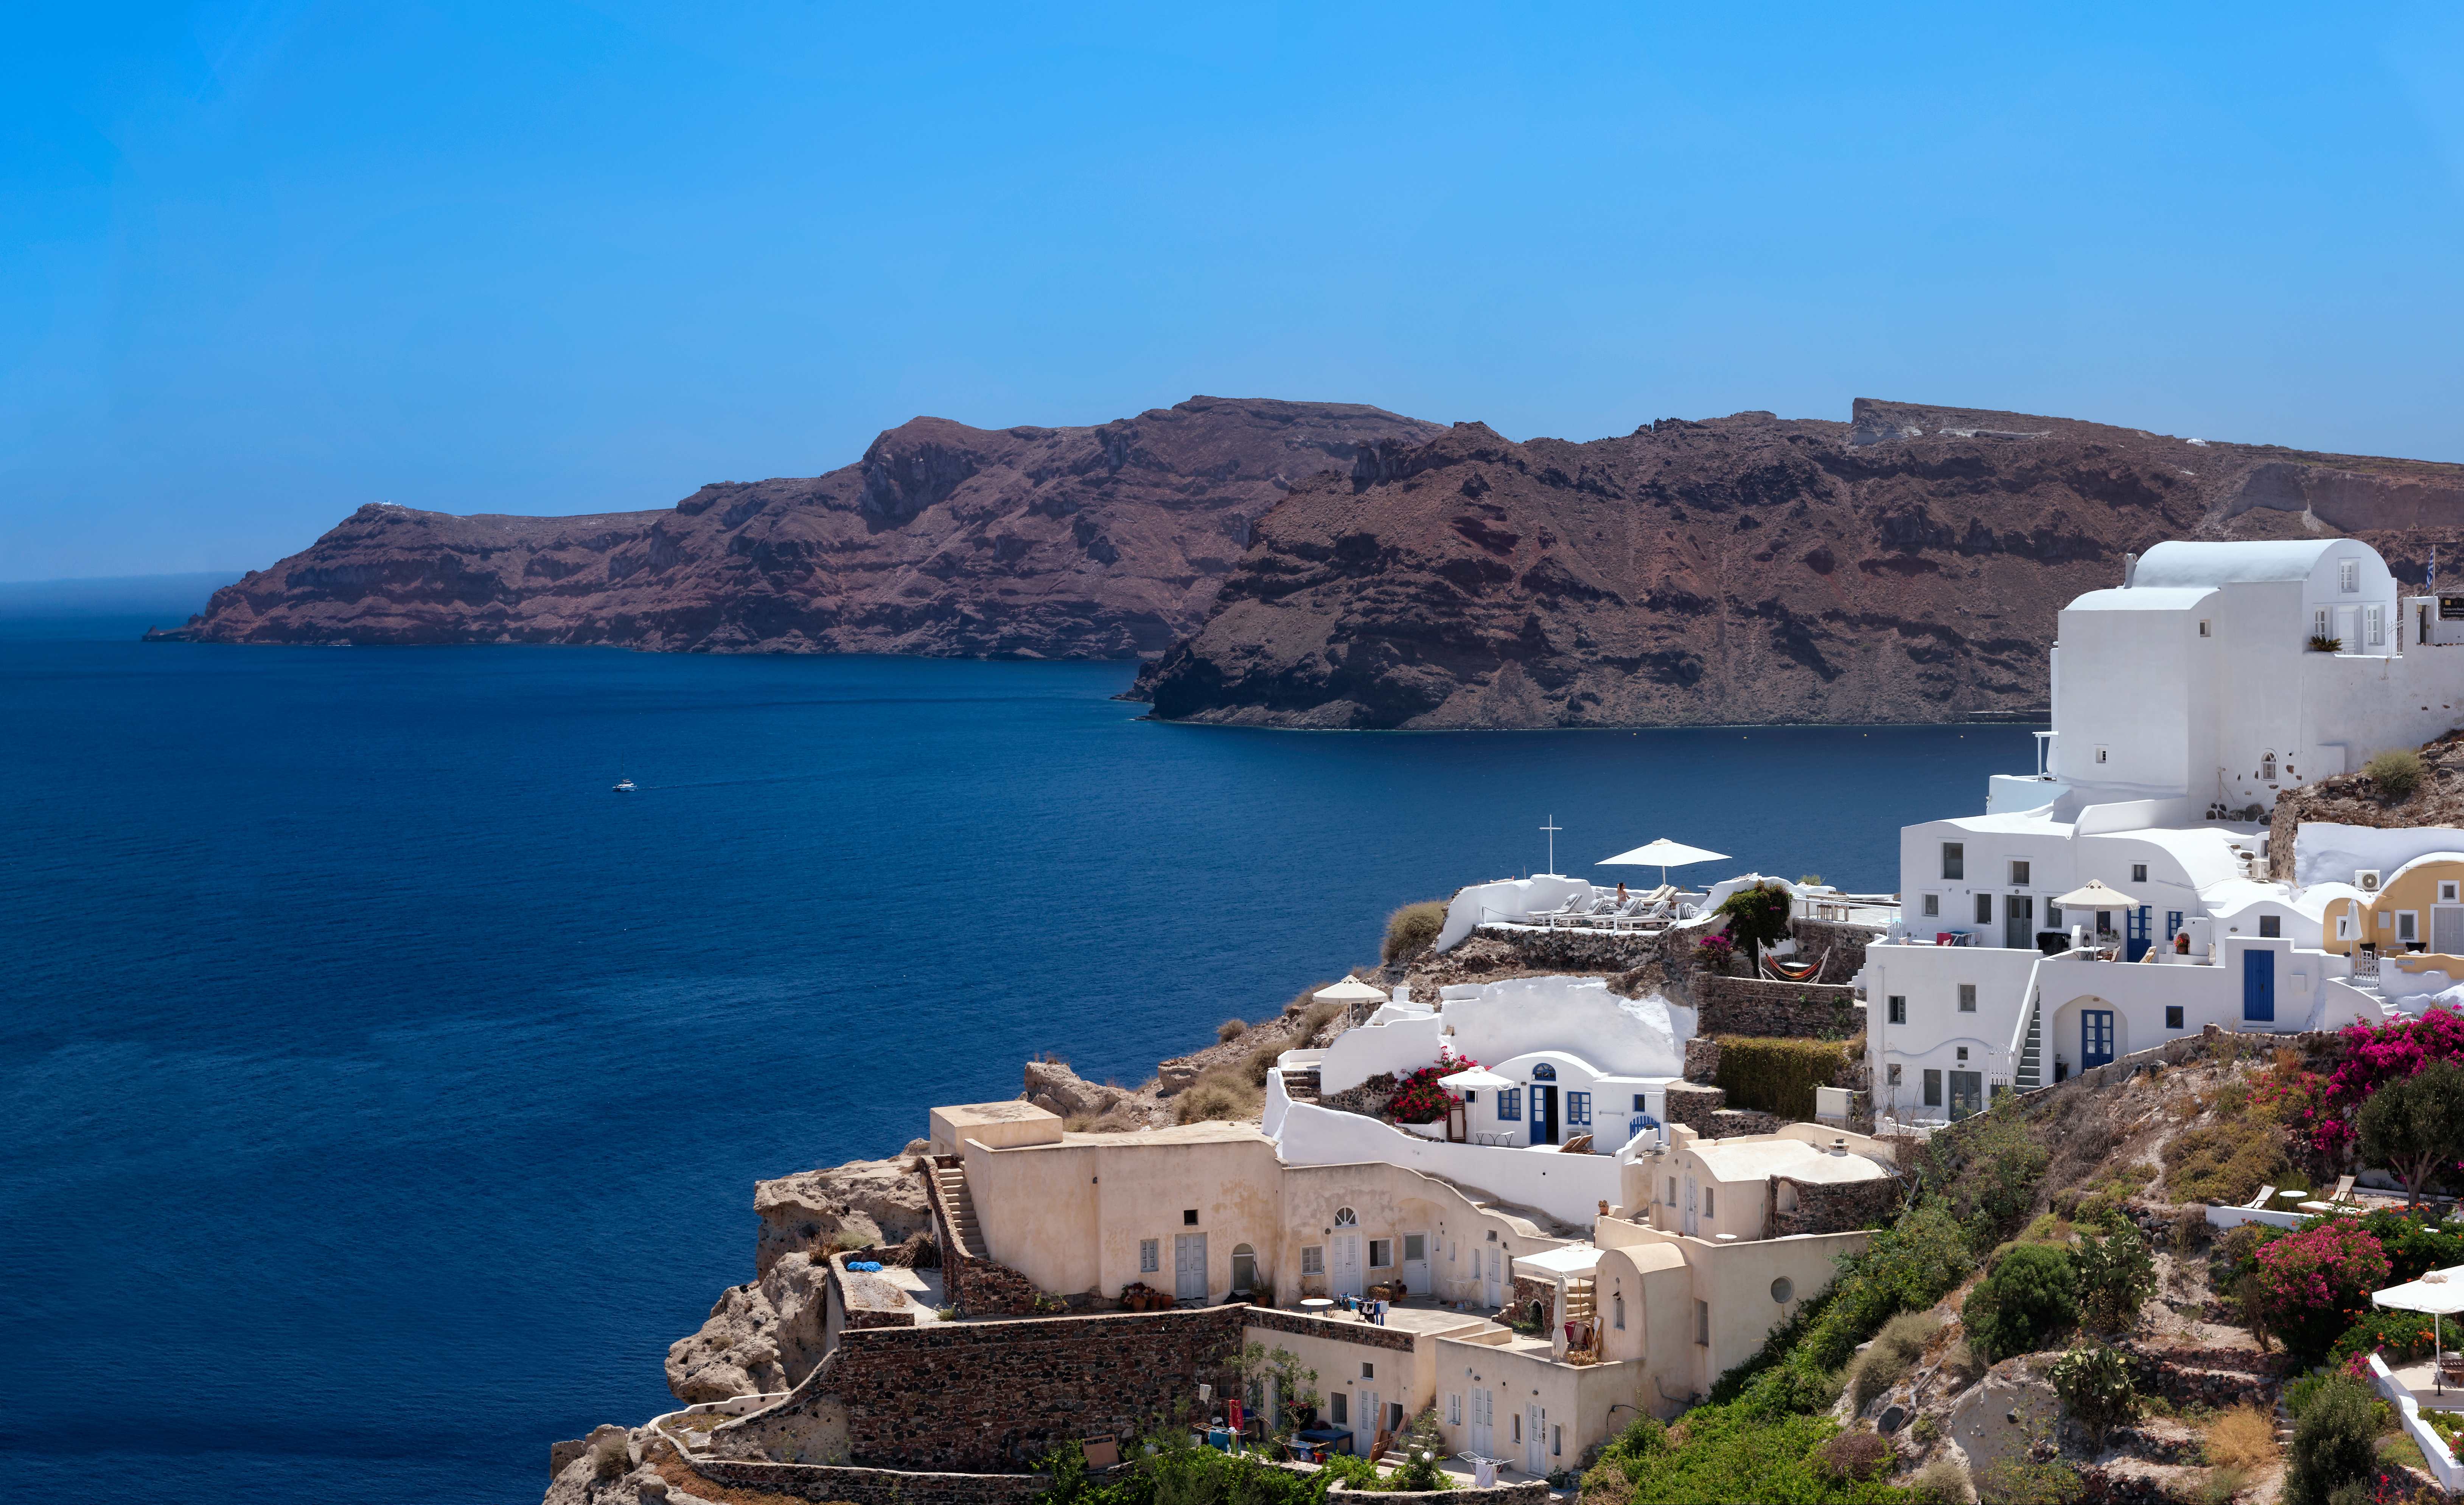
beach, sea, coast, ocean, town, vacation, cliff, cove, mediterranean, bay, nikon, tourism, terrain, body of water, cruise, 2016, free, publicdomain, gr, greece, costa, d750, eastern, egeo, ia, cape